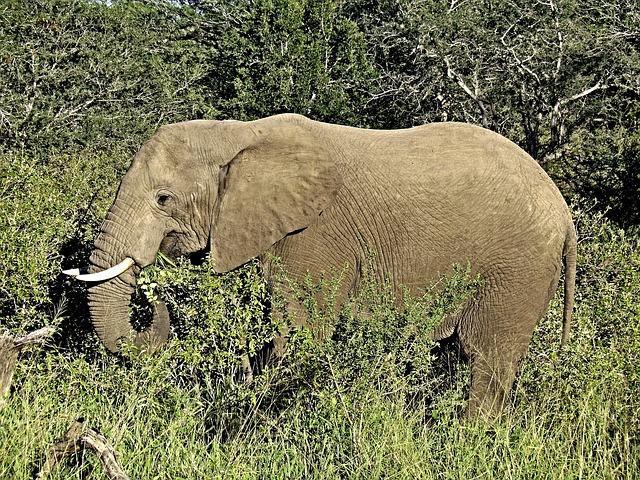
elephant